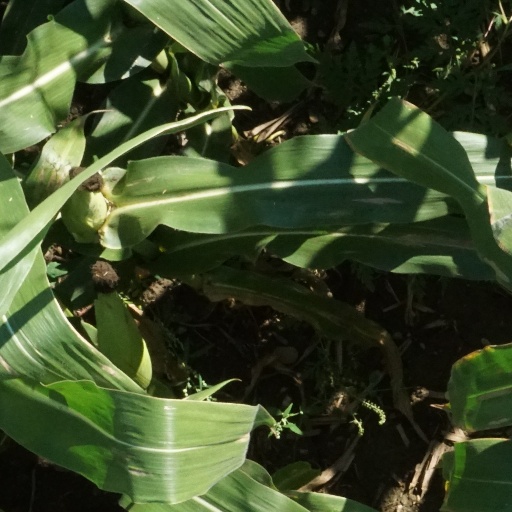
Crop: maize; corn